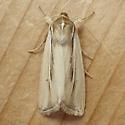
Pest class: wheathead_armyworm_Dargida_diffusa